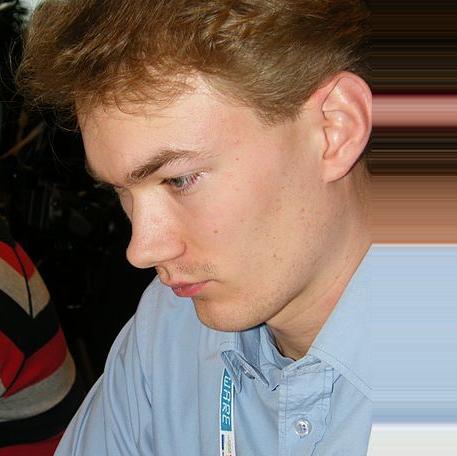
Age: 26